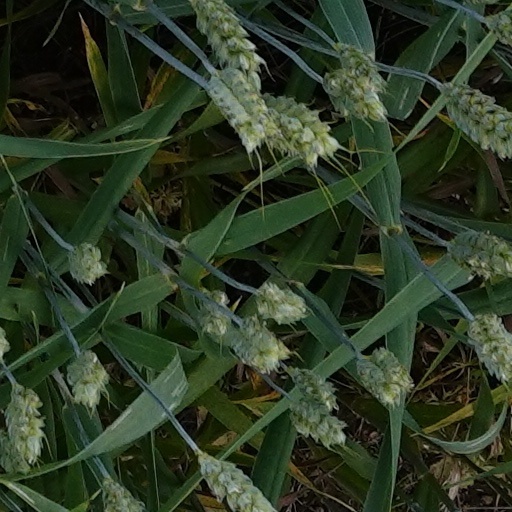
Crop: wheat